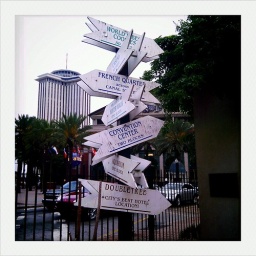
this fun street sign has been replaced by a Pink Berry